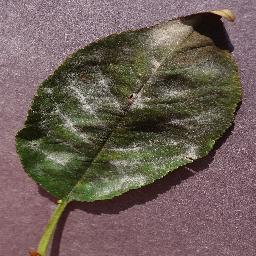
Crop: cherry
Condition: (including_sour)_powdery_mildew